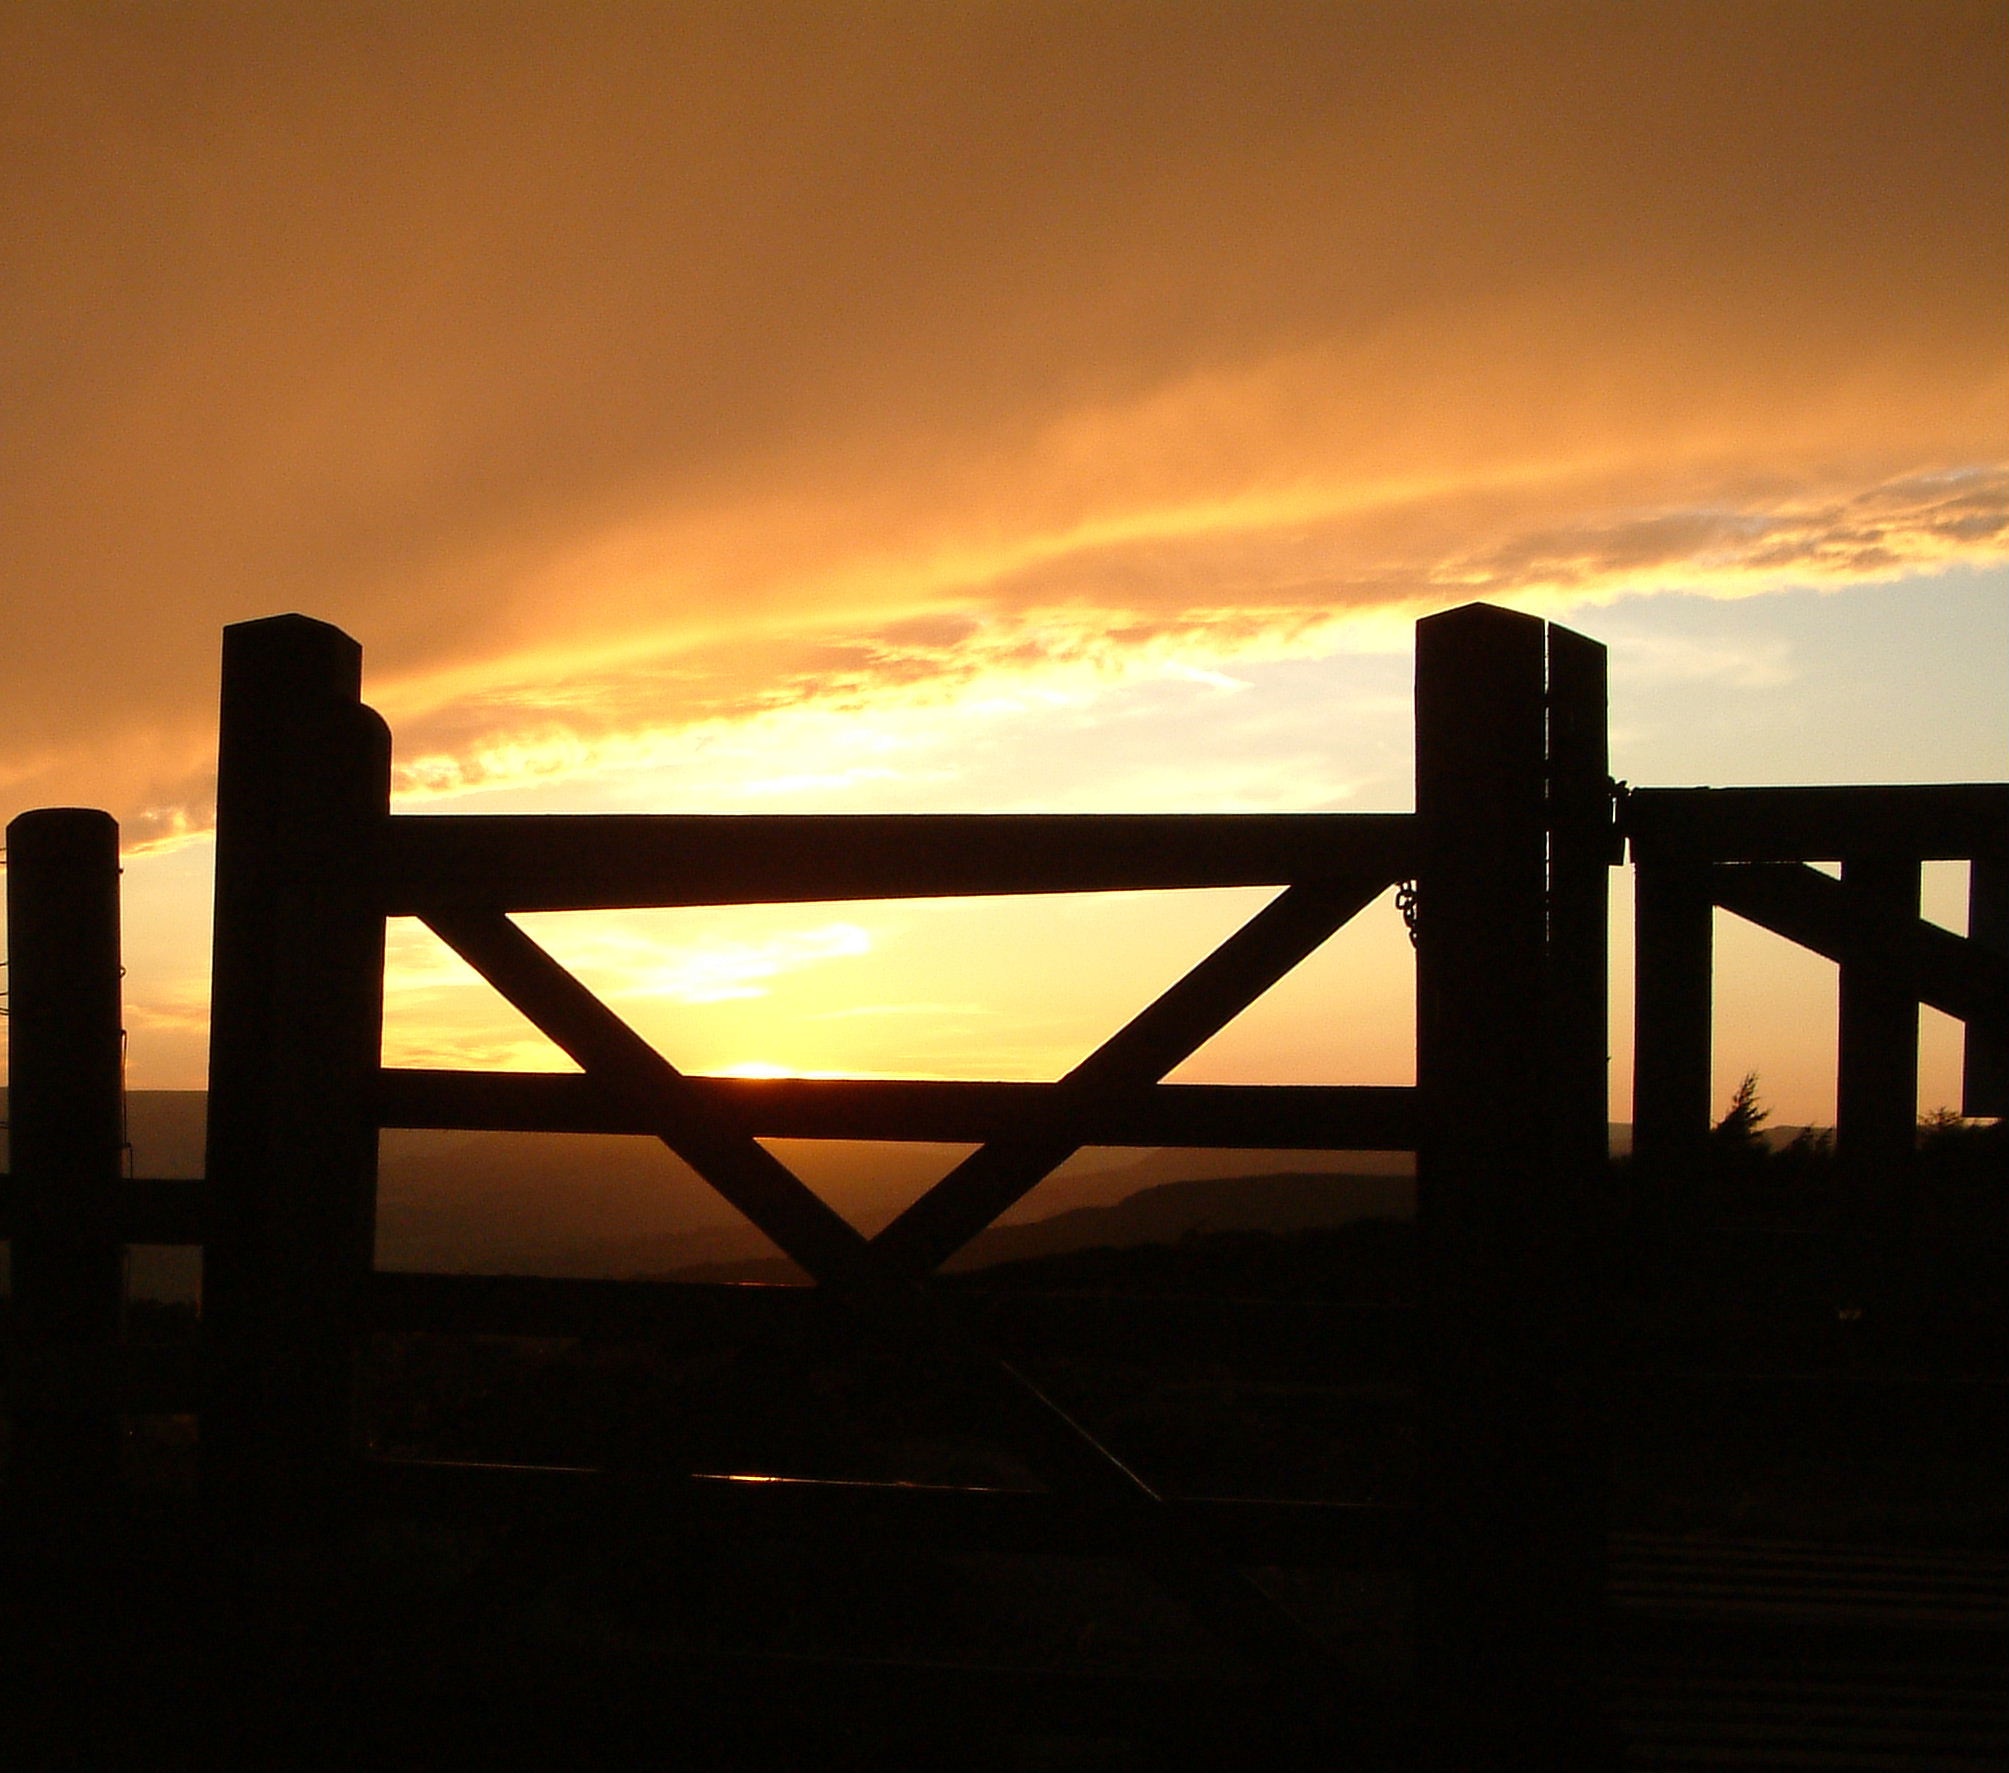
landscape, sea, horizon, light, sky, sun, sunrise, sunset, sunlight, morning, dawn, dusk, evening, orange, golden, reflection, gate, gold, afterglow